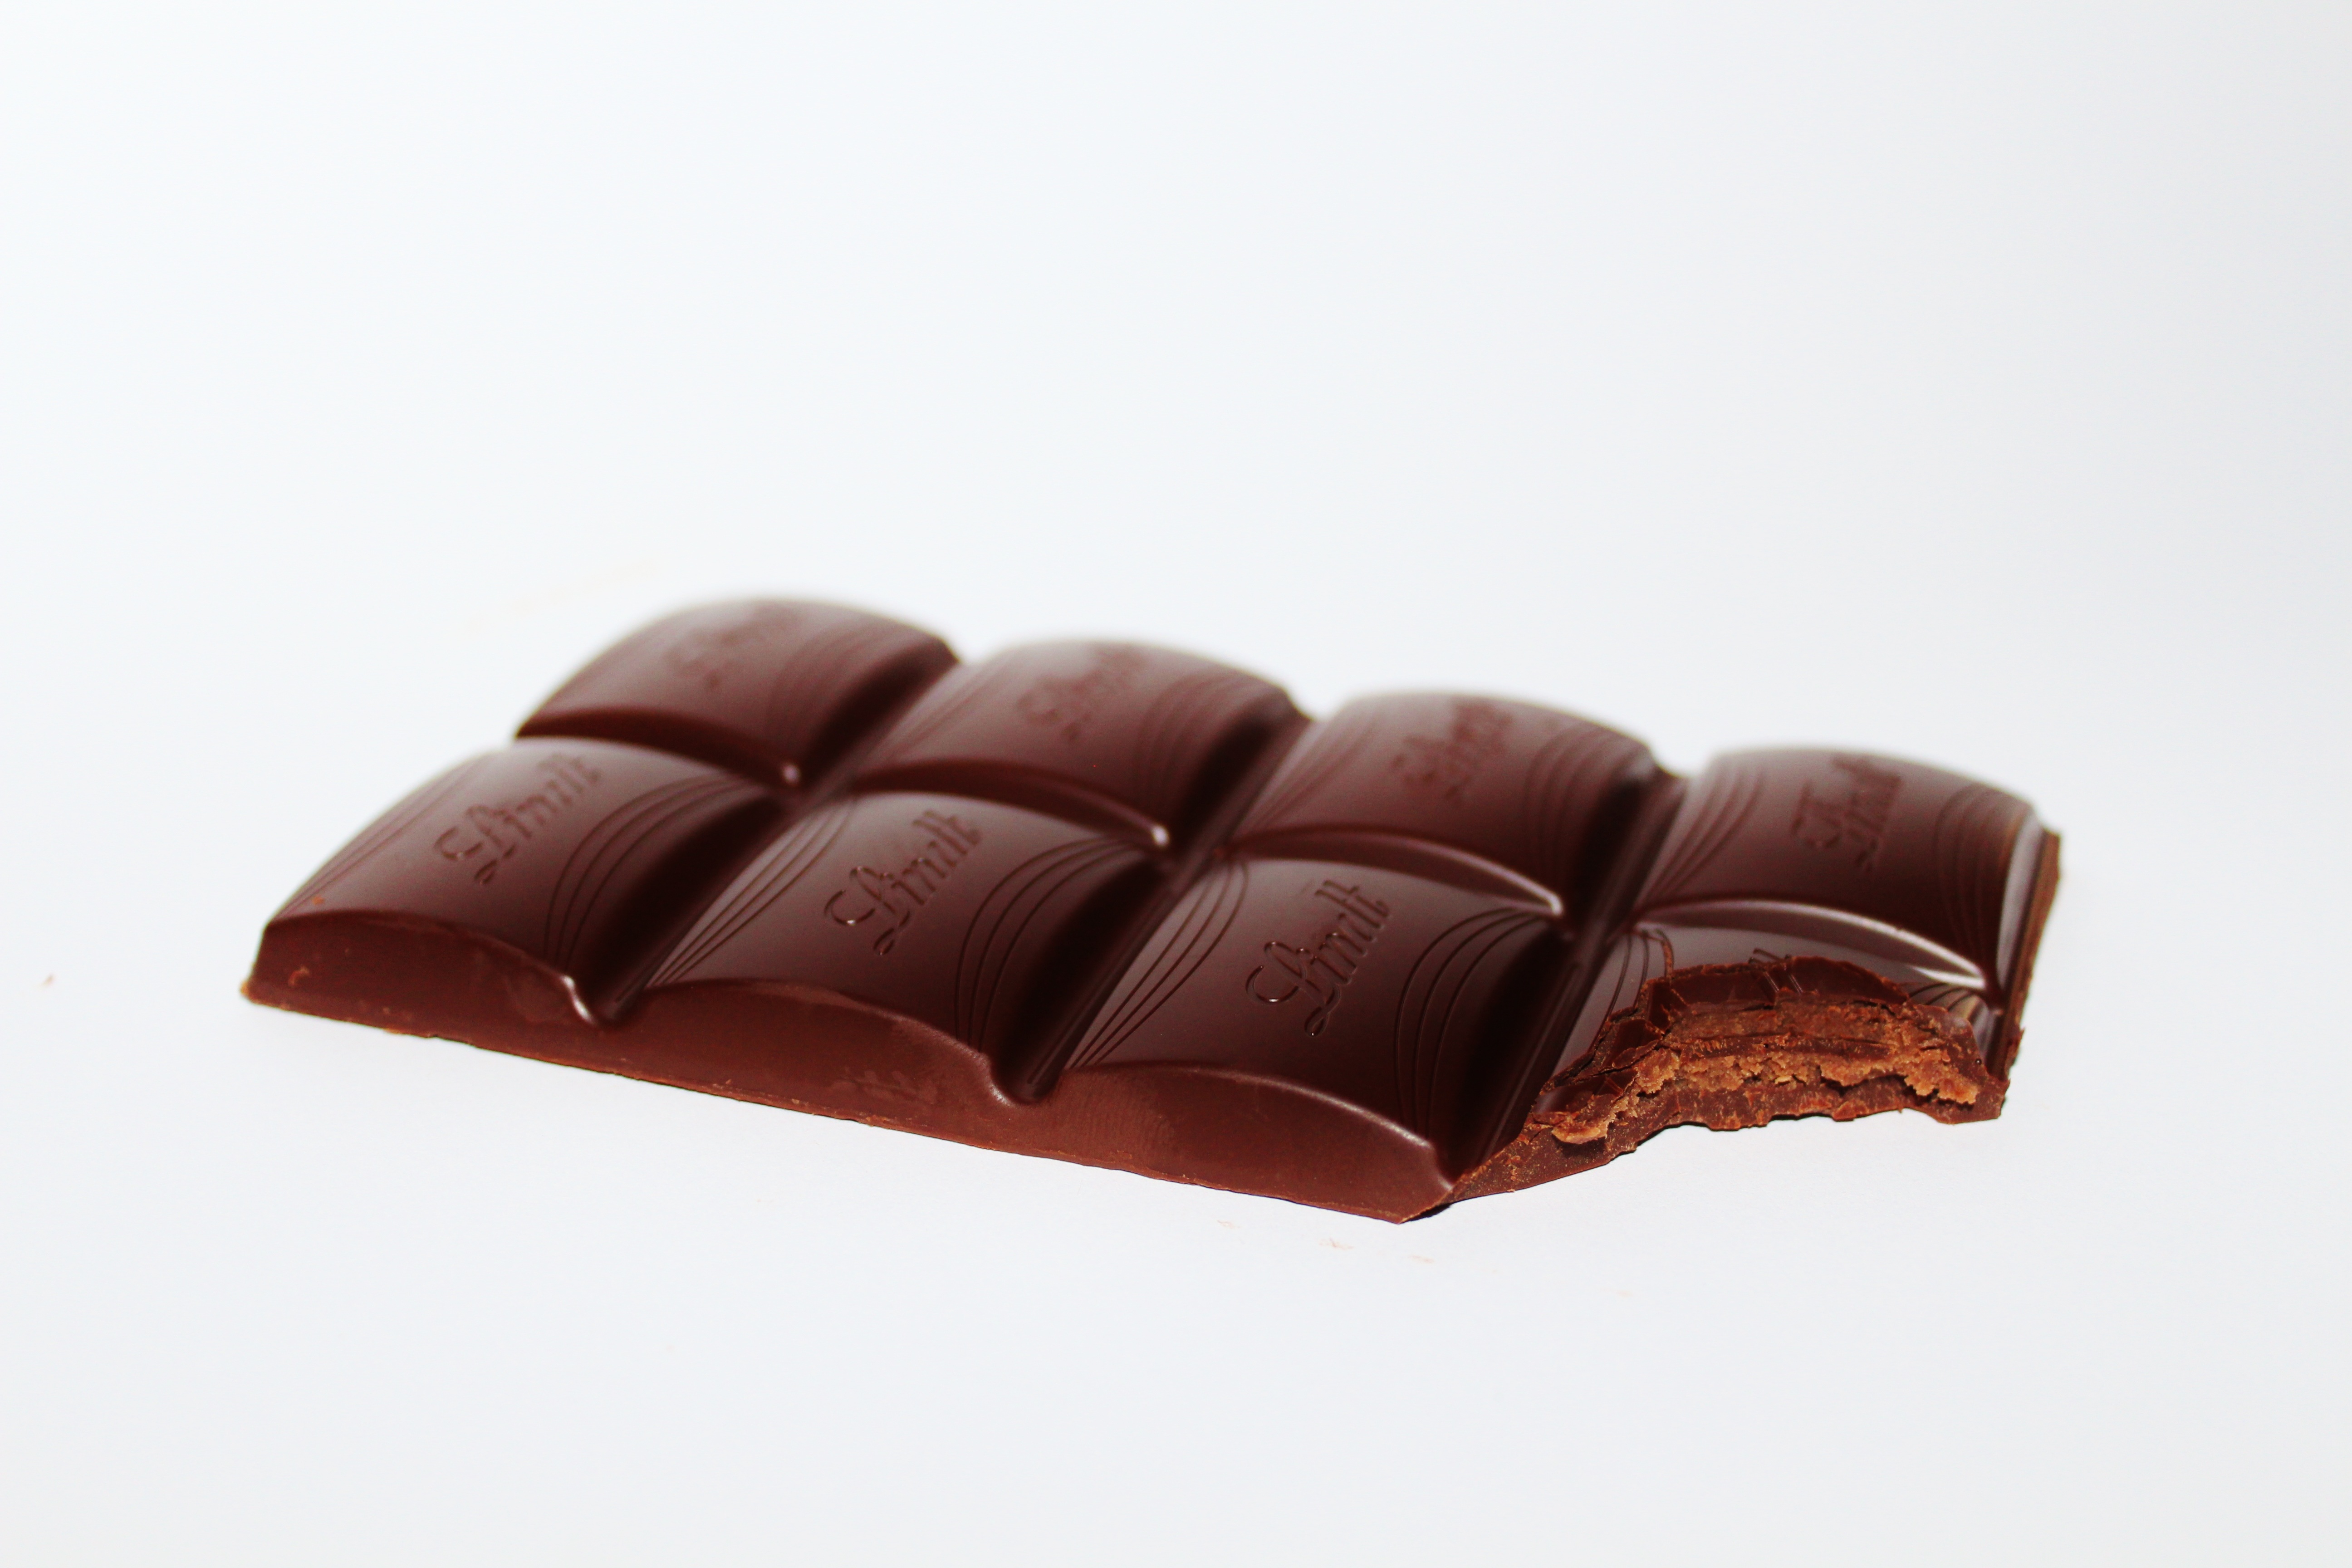
sweet, food, produce, brown, furniture, chocolate, dessert, delicious, temptation, couch, praline, dark chocolate, chocolate bars, schokalodentafel, orange filling